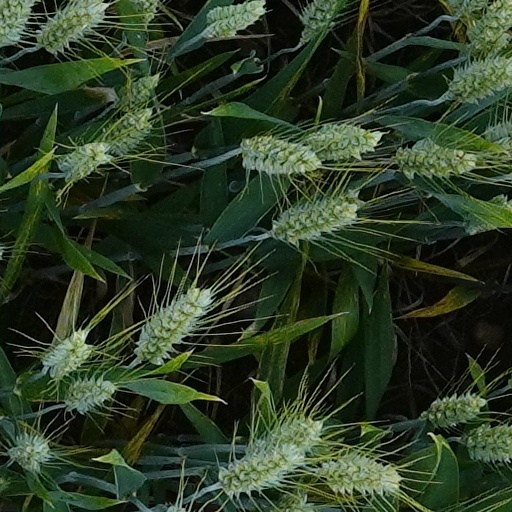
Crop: wheat